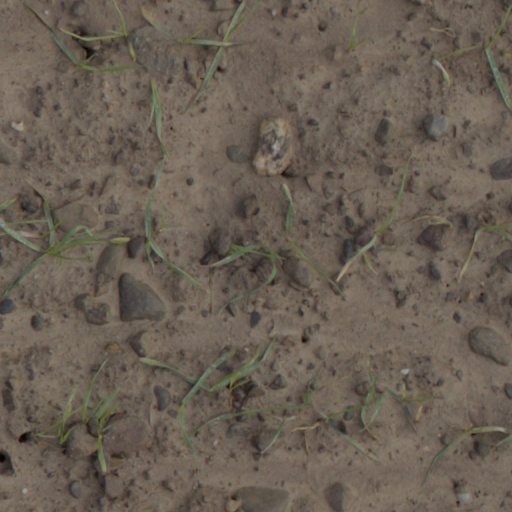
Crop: wheat